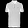
Label: T - shirt / top